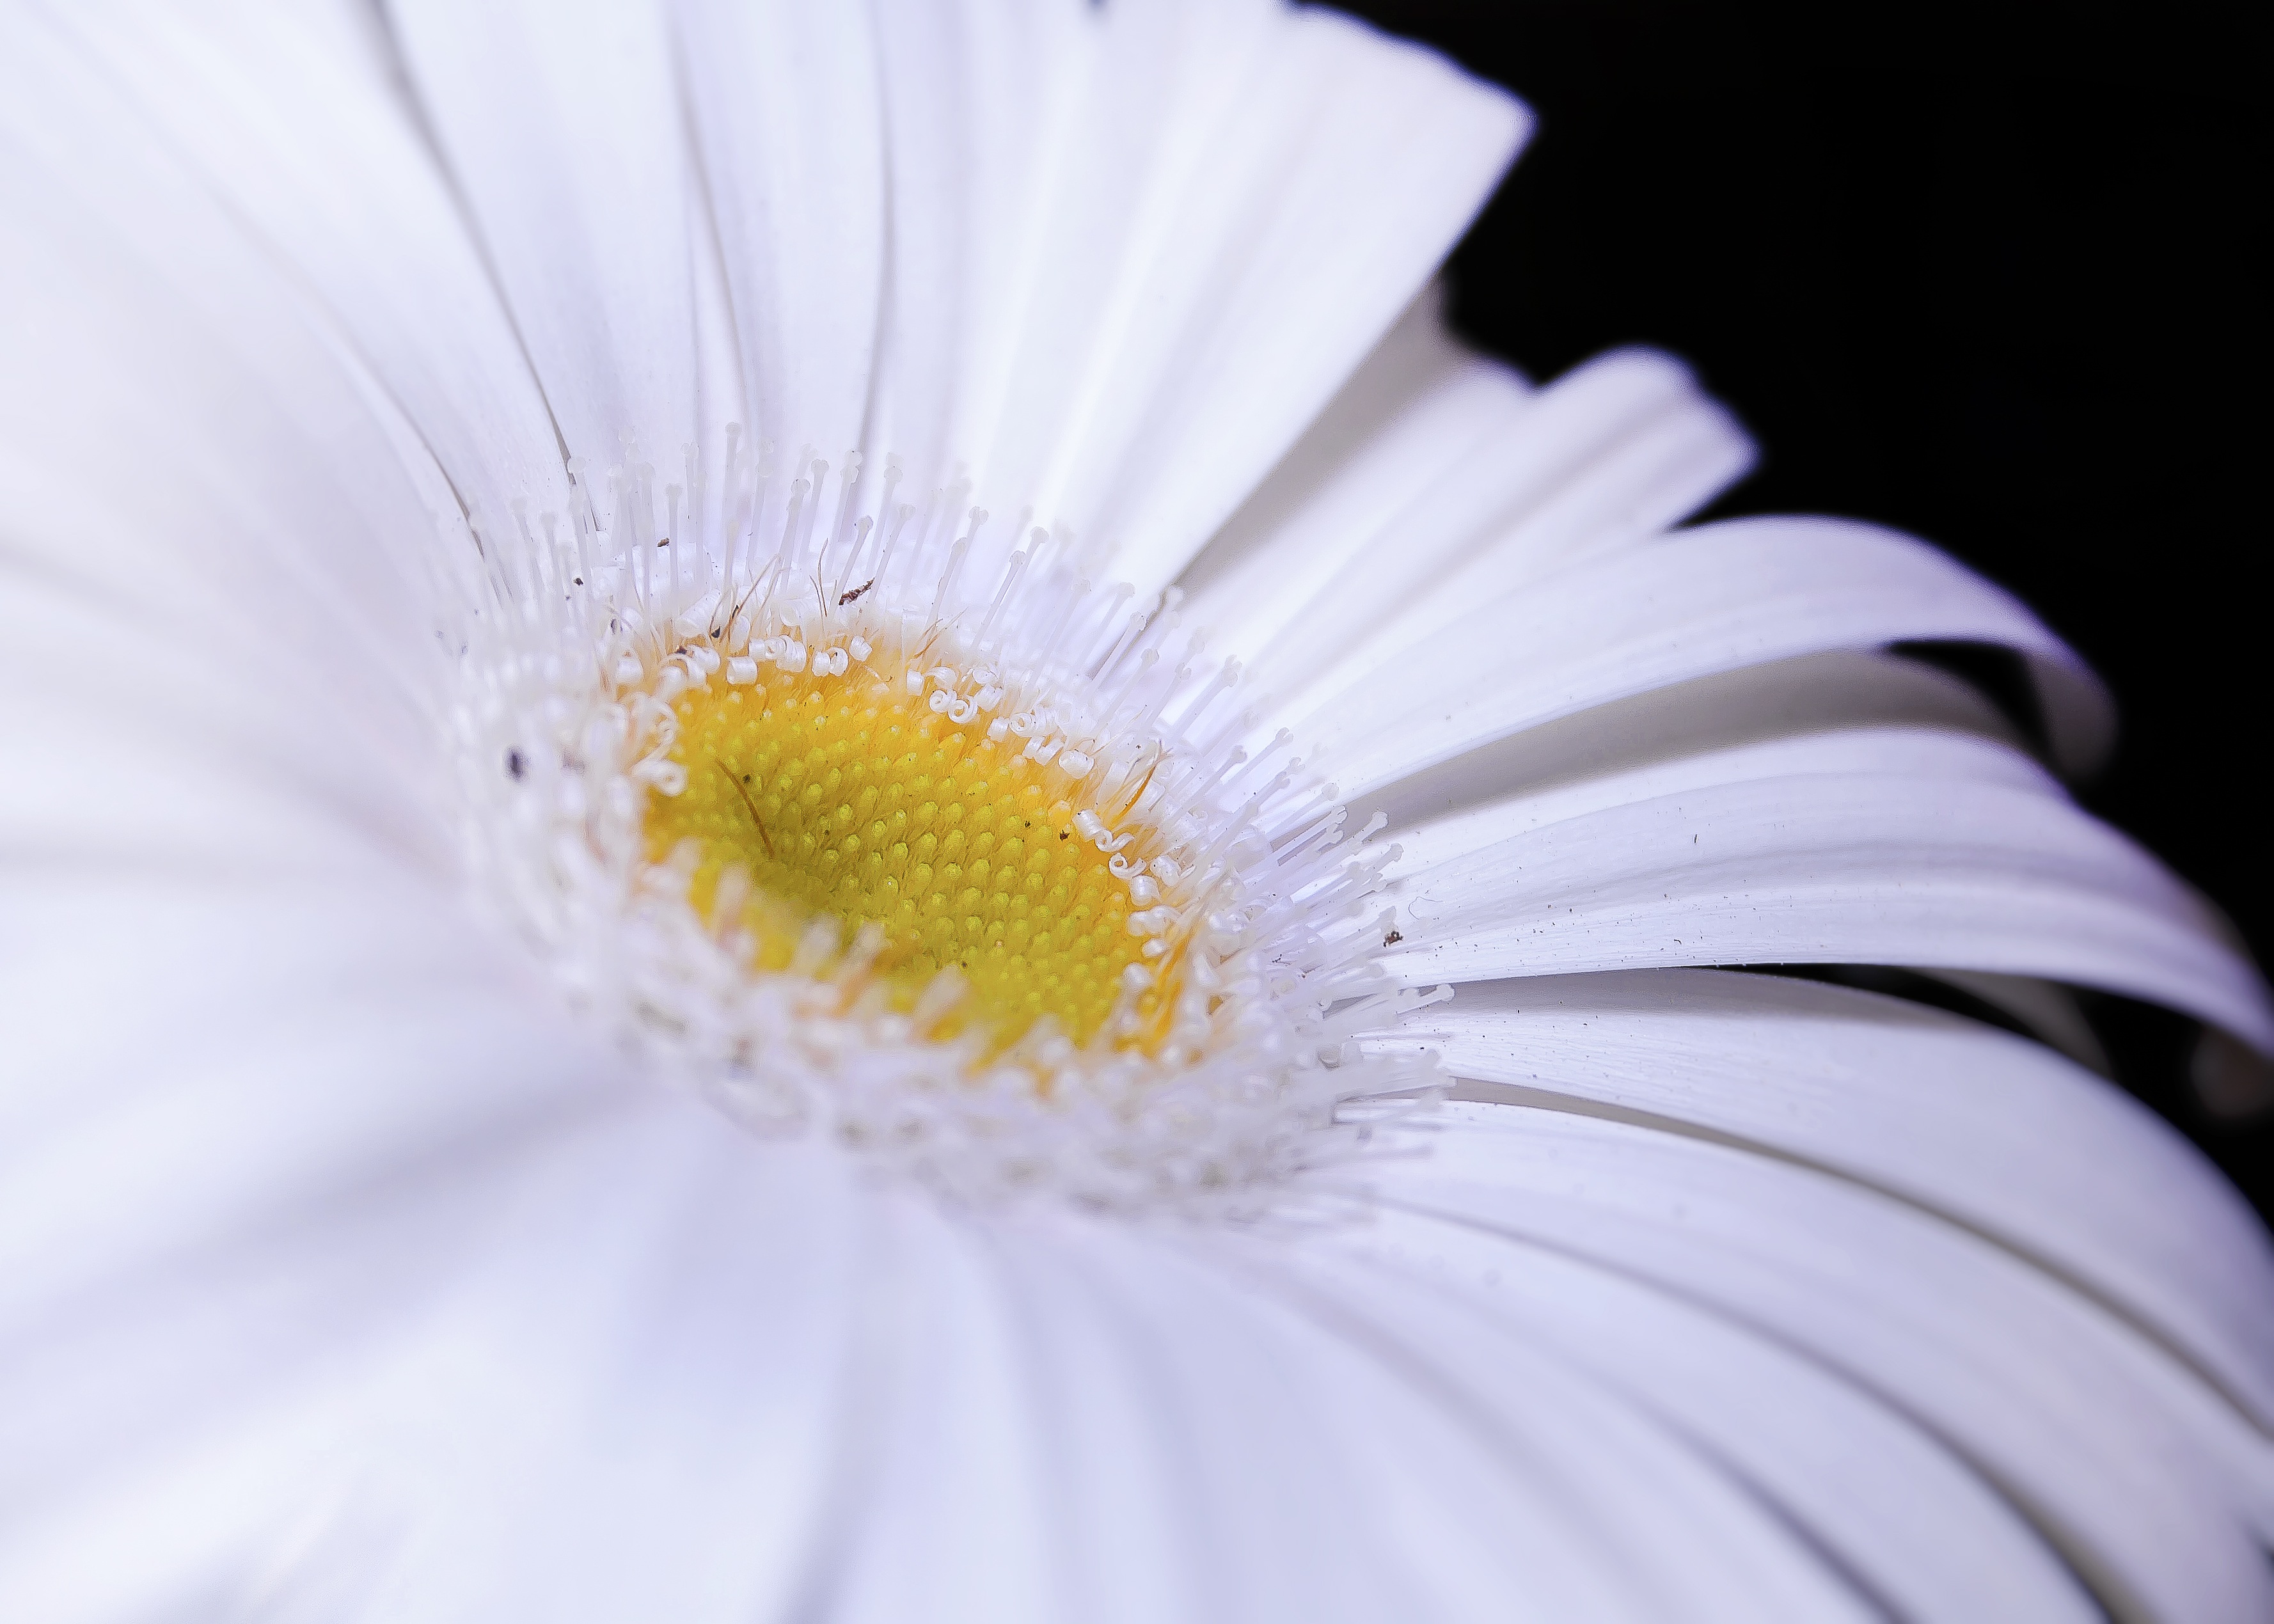
blossom, black and white, plant, white, photography, leaf, flower, petal, bloom, summer, daisy, pollen, yellow, monochrome, close, flora, white flower, flowers, close up, petals, gerbera, macro photography, white blossom, flowering plant, floral photography, daisy family, schnittblume, white gerbera, flowers photography, oxeye daisy, monochrome photography, plant stem, land plant